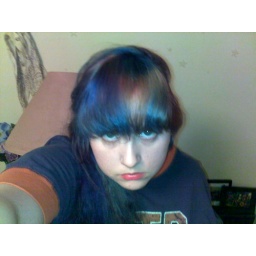
freaky girl in blue